4-6-0

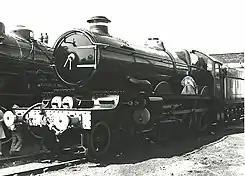
Pendennis Castle GWR 4079

The Swiss Class A 3/5 locomotives built by the Swiss Locomotive and Machine Works between 1902 and 1922 for the Jura–Simplon Railway, and the Gotthard Railway was of type 4-6-0.